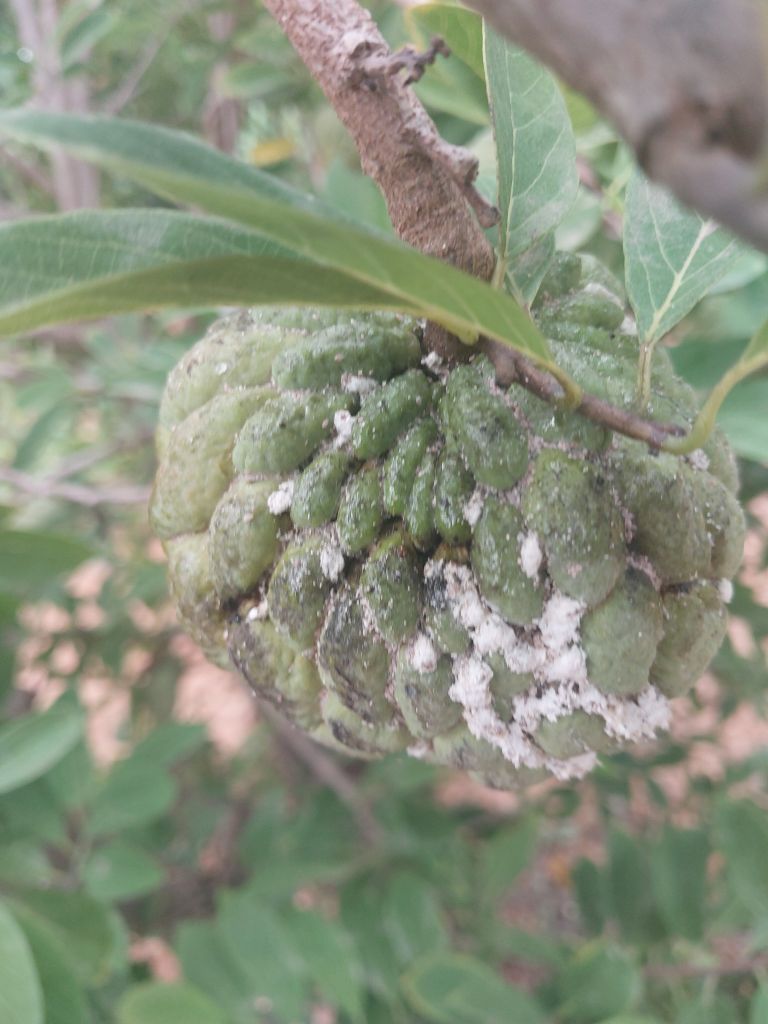
Disease label: Mealy Bug